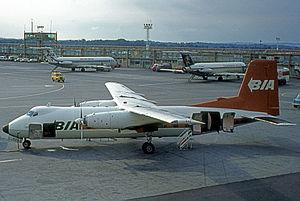
British Island Airways est une compagnie aérienne britannique qui succède à British United Island Airways. Elle commence ses activités sous ce nom au milieu des années 1970. La BIA cesse ses activités en 1991.